Juan Carlos Arce

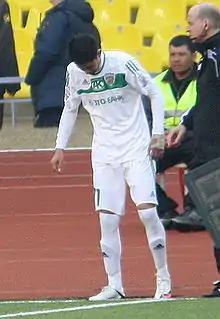
Arce with Terek Grozny in 2010

Juan Carlos Arce Justiniano (born 10 April 1985) is a retired Bolivian professional footballer who played as a forward or winger. His last professional club was Blooming in the Bolivian first division.